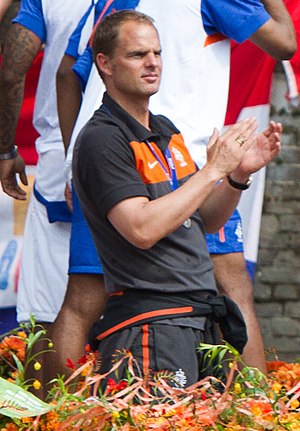
Frank de Boer
"Franciscus ""Frank"" de Boer er en hollandsk fodboldtræner med en stor karriere som spiller bag sig. Han er aktuelt træner for Atlanta United i den amerikanske MLS.